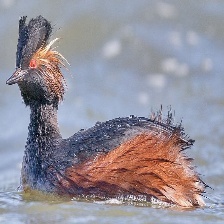
Species: BLACK-NECKED GREBE
Scientific name: PODICEPS NIGRICOLLIS